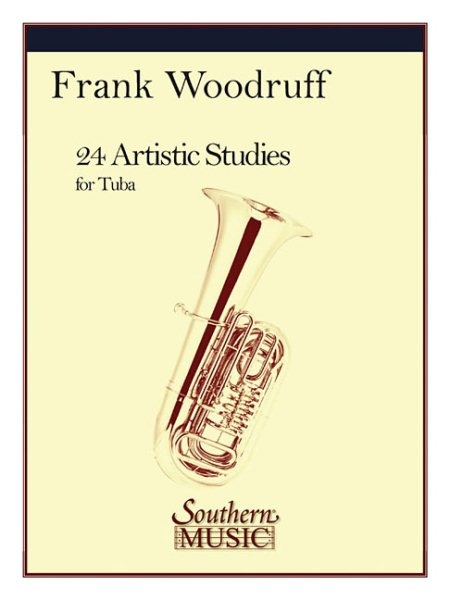
24 Artistic Studies: Tuba
Author/Contributor(s): Woodruff, Frank Publisher: Southern Music Company Date: 04/01/1986 Binding: Paperback Condition: NEW
Brand: Southern Music Company
Category: Arts & Entertainment > Hobbies & Creative Arts > Musical Instruments > Brass Instruments > Tubas